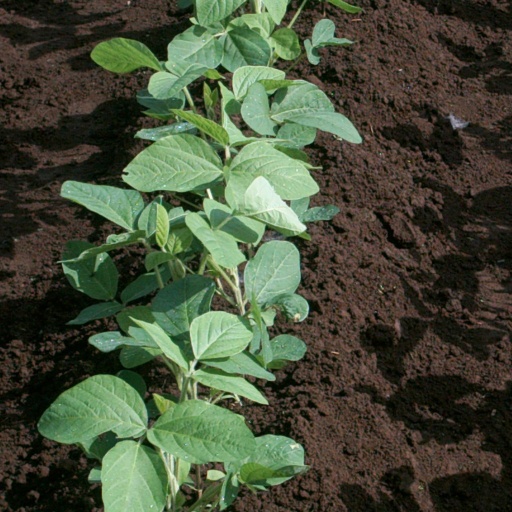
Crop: soybean